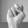
ASL letter: N